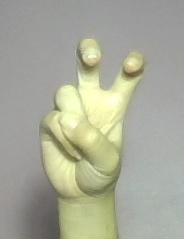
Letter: toot